Port-Cros

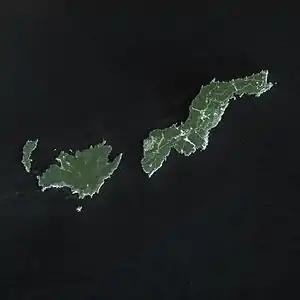
SPOT satellite image showing, from left to right: Île du Bagaud, Port-Cros, and Île du Levant. The very small isle at the south of Port-Cros is La Gabinière

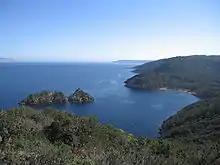
Beach of La Palud and the rocks of Rascas

The island was known as "Messea" (Middle Island) to the ancient Greeks. Its present name derives from the small port on the island, which is cross-shaped. Roman tombs on the island indicate that there may have been a Roman colony on the island, and coins and canals of Roman origin have also been found on the island. In the 5th century, the monastery of Lérins established a branch on Île du Levant. This foundation on Île du Levant established a branch on Port-Cros in the small valley of Notre-Dame. The monastery on Port-Cros was destroyed by Barbary pirates, who repeatedly attacked the Hyères Islands from the 10th to the 16th centuries.